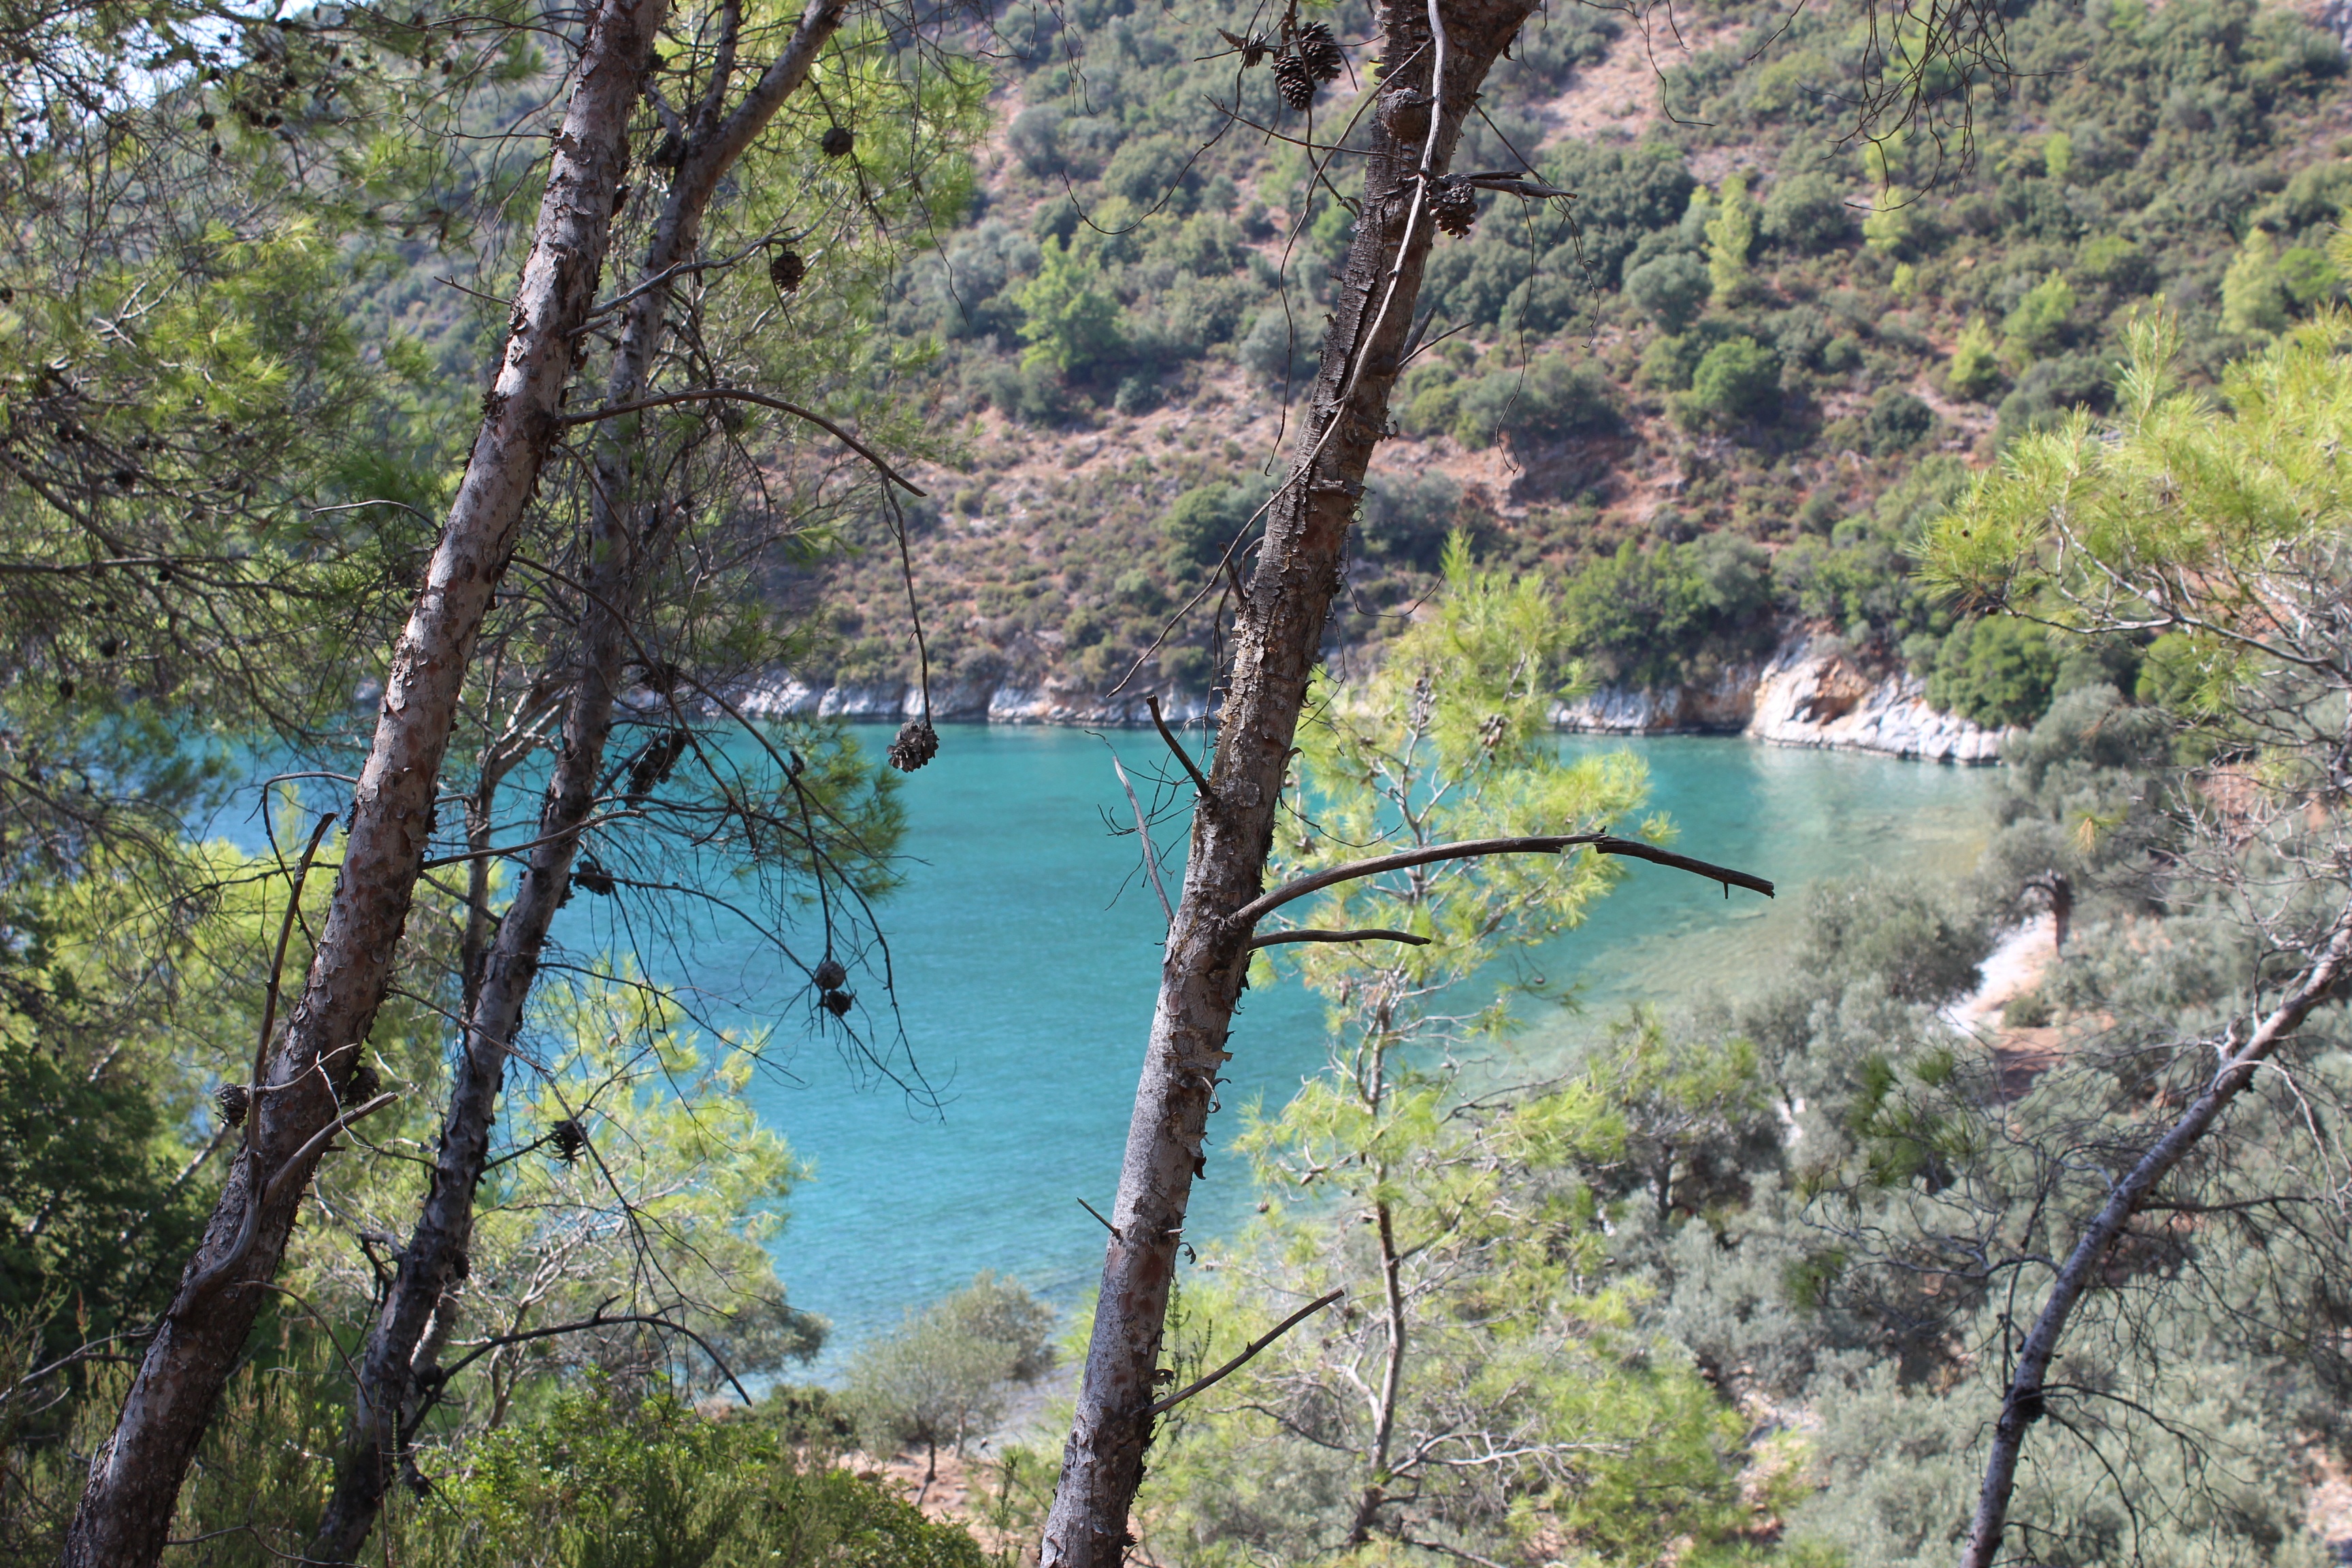
tree, nature, forest, lake, river, turkey, marine, mugla, akbuk